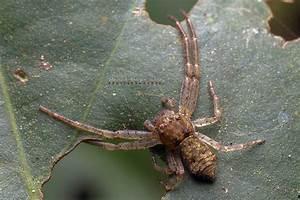
spider